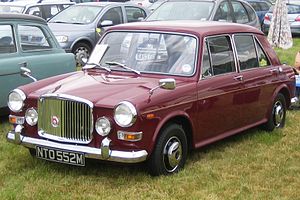
BMC ADO16 / Billeder
BMC ADO16 er en serie personbiler, fremstillet af British Motor Corporation mellem 1962 og 1974.